Färnebofjärden National Park

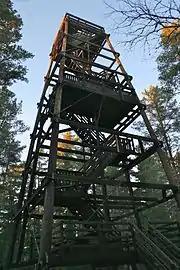
The observation tower offers an exceptional view over the park

The park and the surrounding zones attract many tourists. In addition, the Gysinge forge is visited annually by 250,000 people — a figure rapidly growing, the peninsula of Östa by 75,000 people and Tyttbo by 10,000 people. However, these visits are in general highly localized.